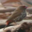
Label: bird